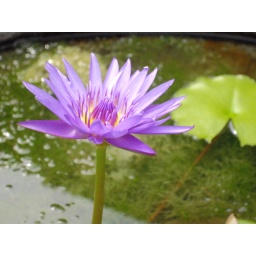
I love water lilies, and they were everywhere in Bali, but mainly pink and white ones.